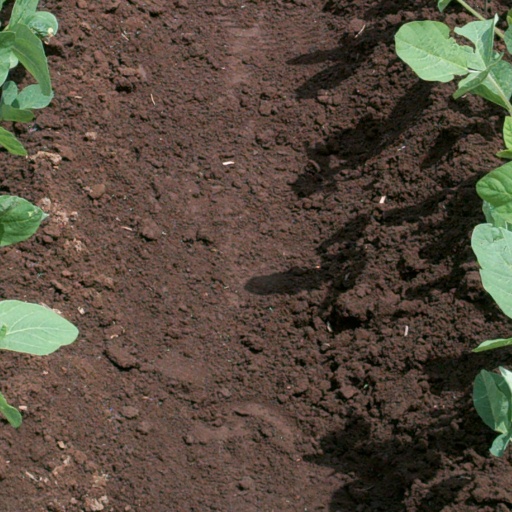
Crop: soybean